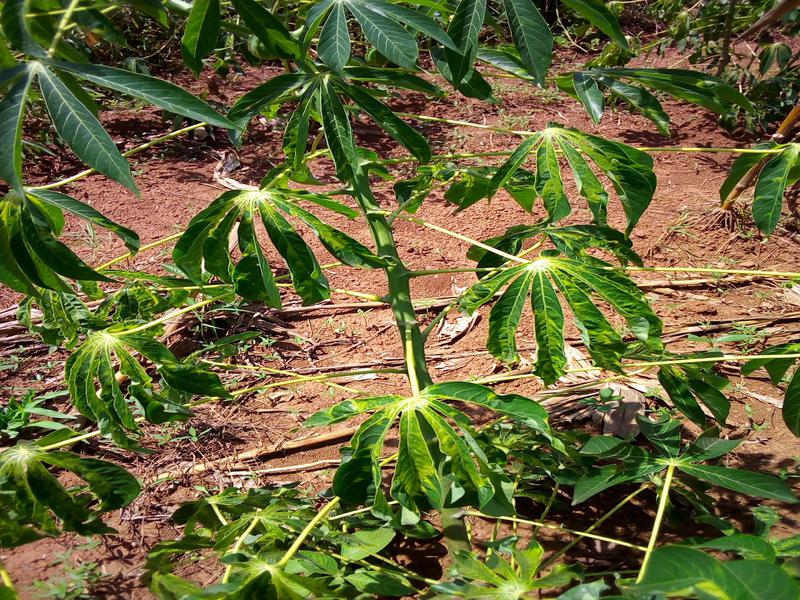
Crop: cassava
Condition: mosaic_disease